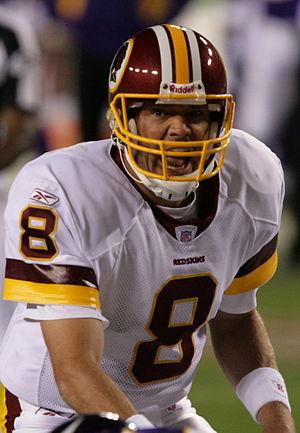
Les Jaguars de Jacksonville sont une équipe professionnelle de football américain basée à Jacksonville, en Floride. Ils sont membres de la Division du Sud de la Conférence américaine de football dans la Ligue Nationale de Football depuis leur création en 1995.
Mark Brunell est un joueur américain de football américain, né le 17 septembre à Los Angeles, qui a évolué au poste de quarterback, notamment au niveau universitaire pour les Huskies de Washington, puis au niveau professionnel en NFL pour les Packers de Green Bay, les Jaguars de Jacksonville, les Redskins de Washington, les Saints de La Nouvelle-Orléans et les Jets de New York où il a fini sa carrière avant de se retirer en 2012.